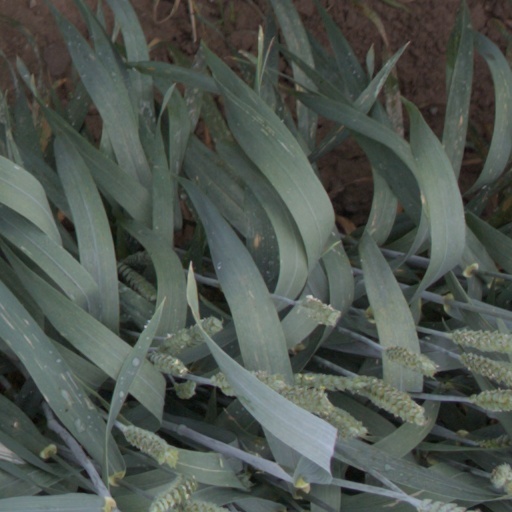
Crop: wheat